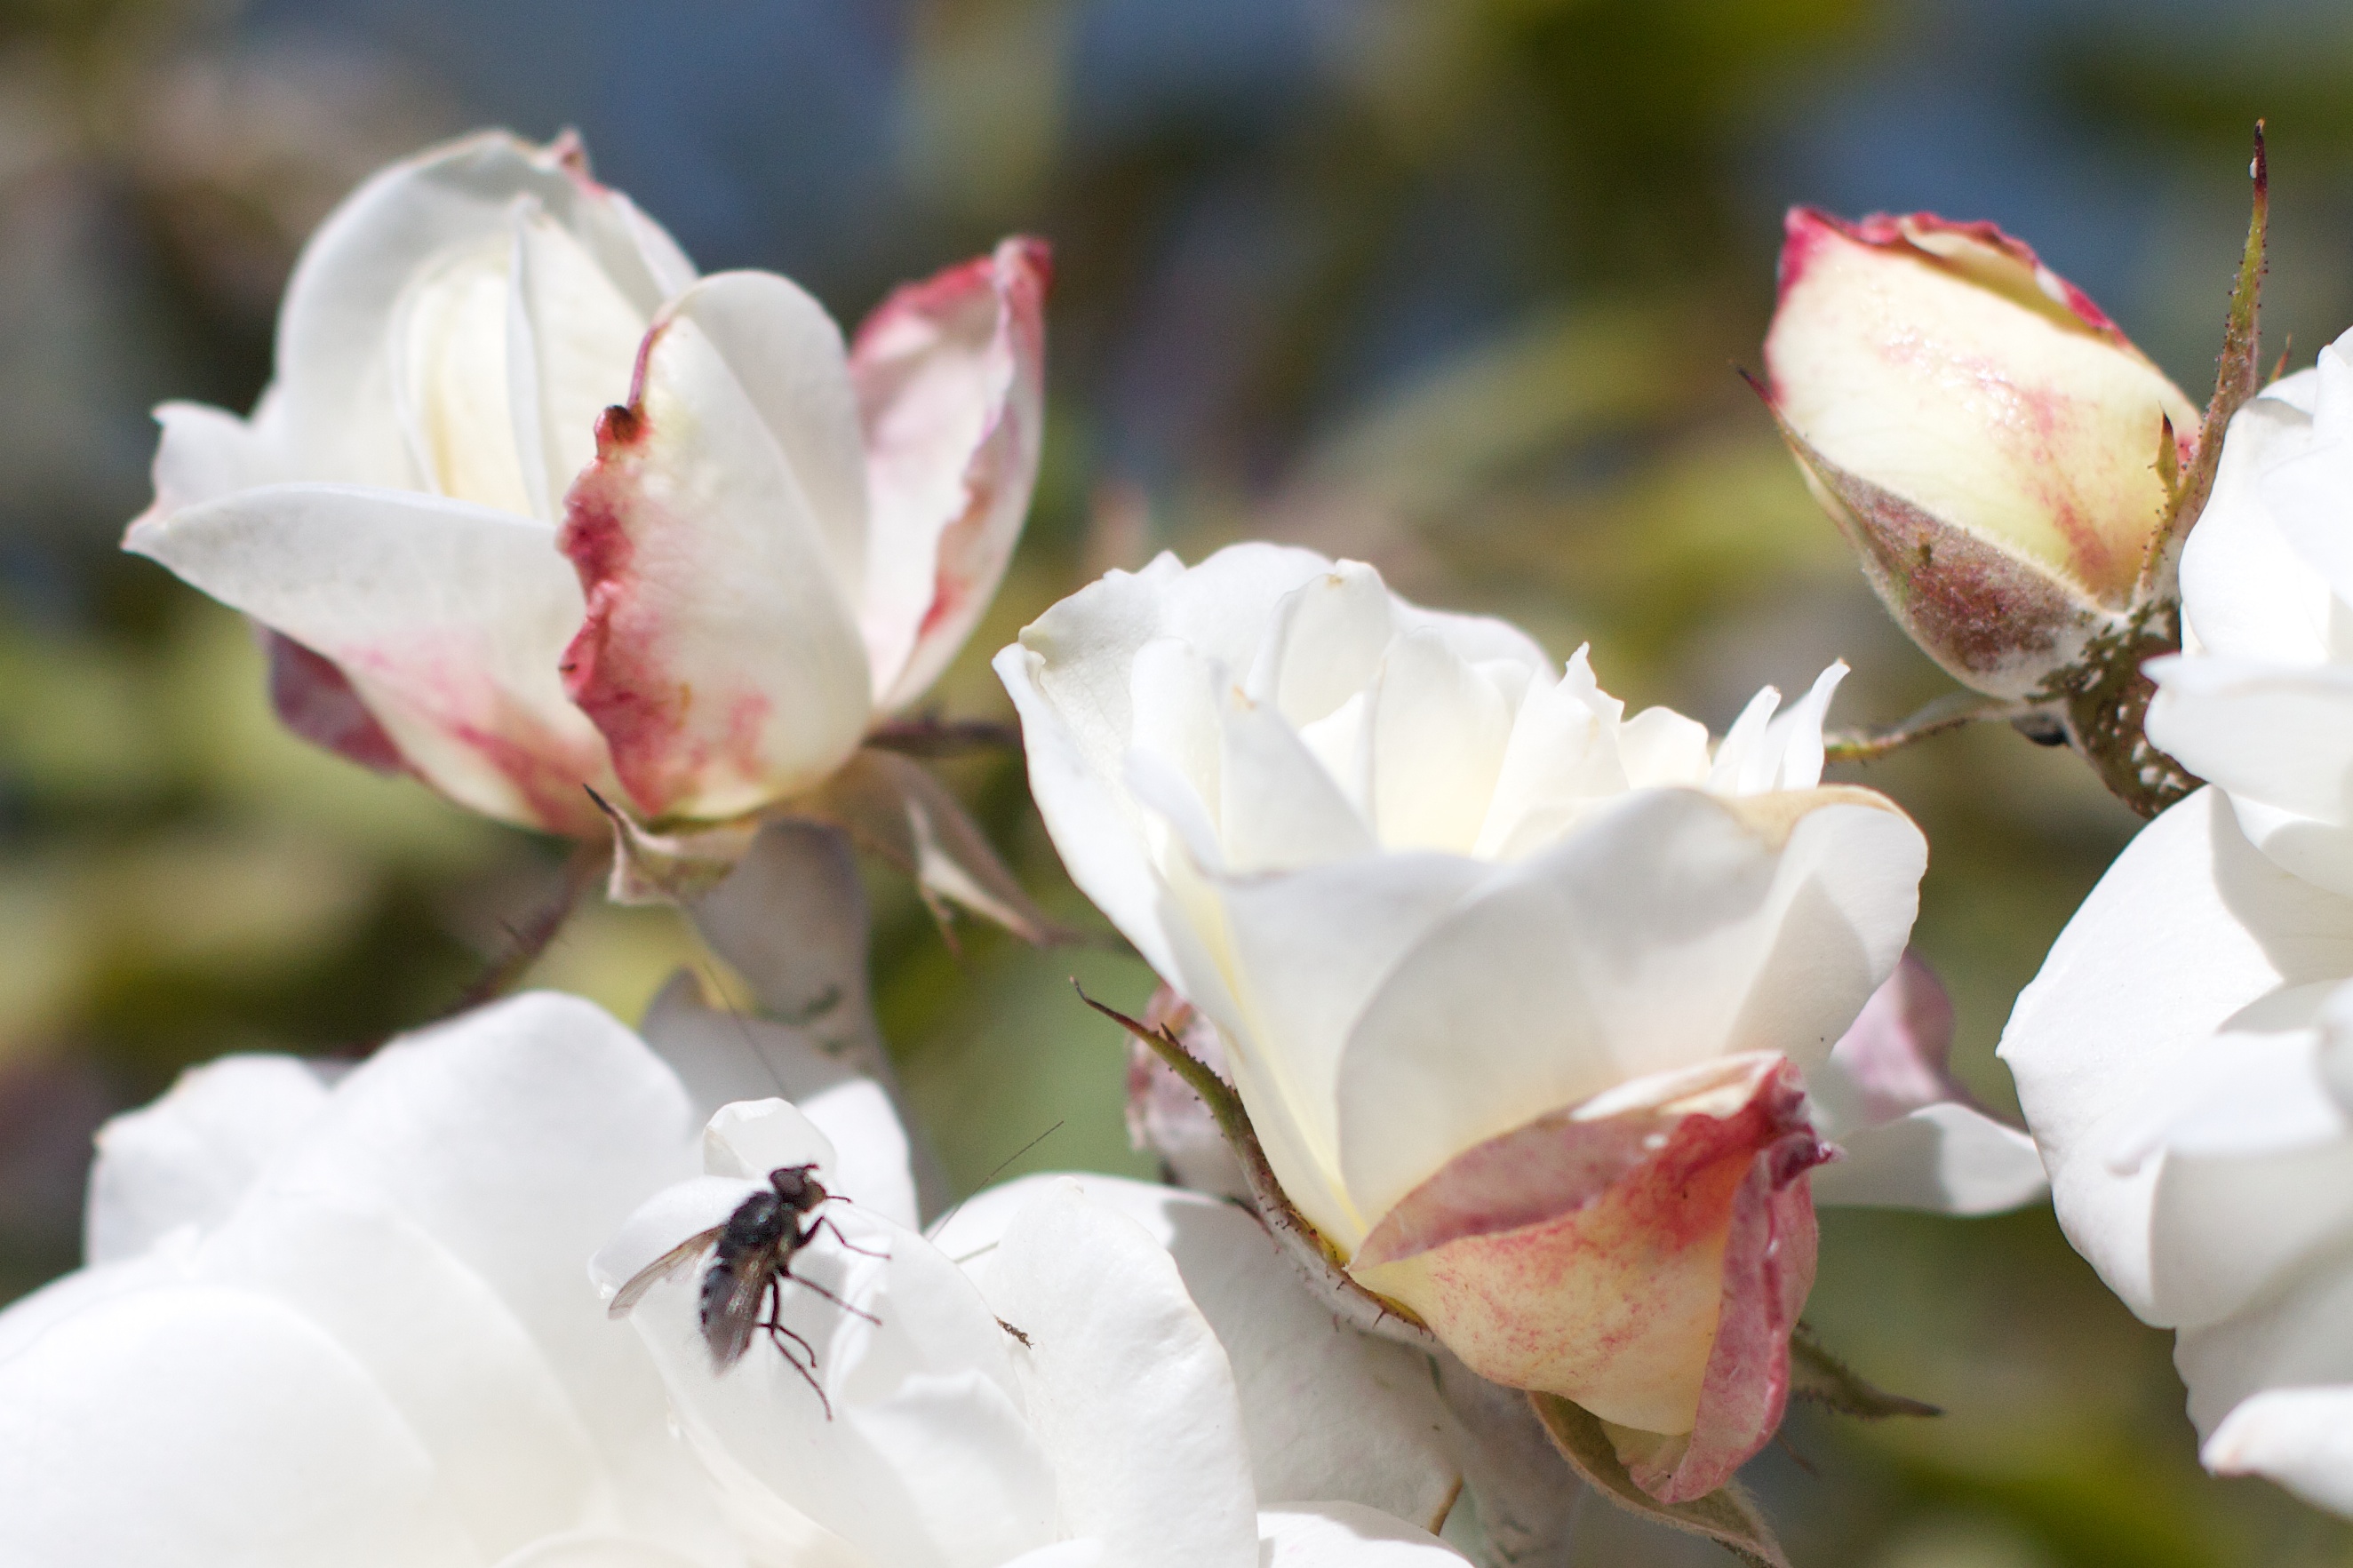
blossom, plant, flower, petal, rose, botany, pink, flora, close up, bud, macro photography, flowering plant, garden roses, rose family, land plant, rose order